Glamorgan sausage

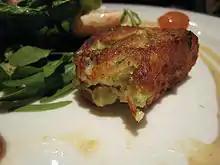
A Glamorgan sausage

Glamorgan sausage is a traditional Welsh vegetarian sausage for which the main ingredients are cheese (usually Caerphilly), leeks and breadcrumbs. It is named after the historic county of Glamorgan in Wales.